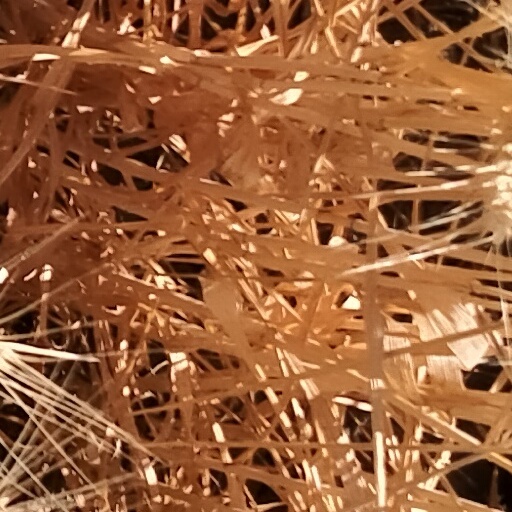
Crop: wheat